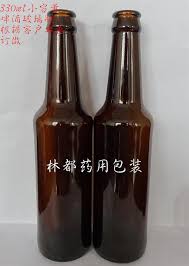
Label: glass